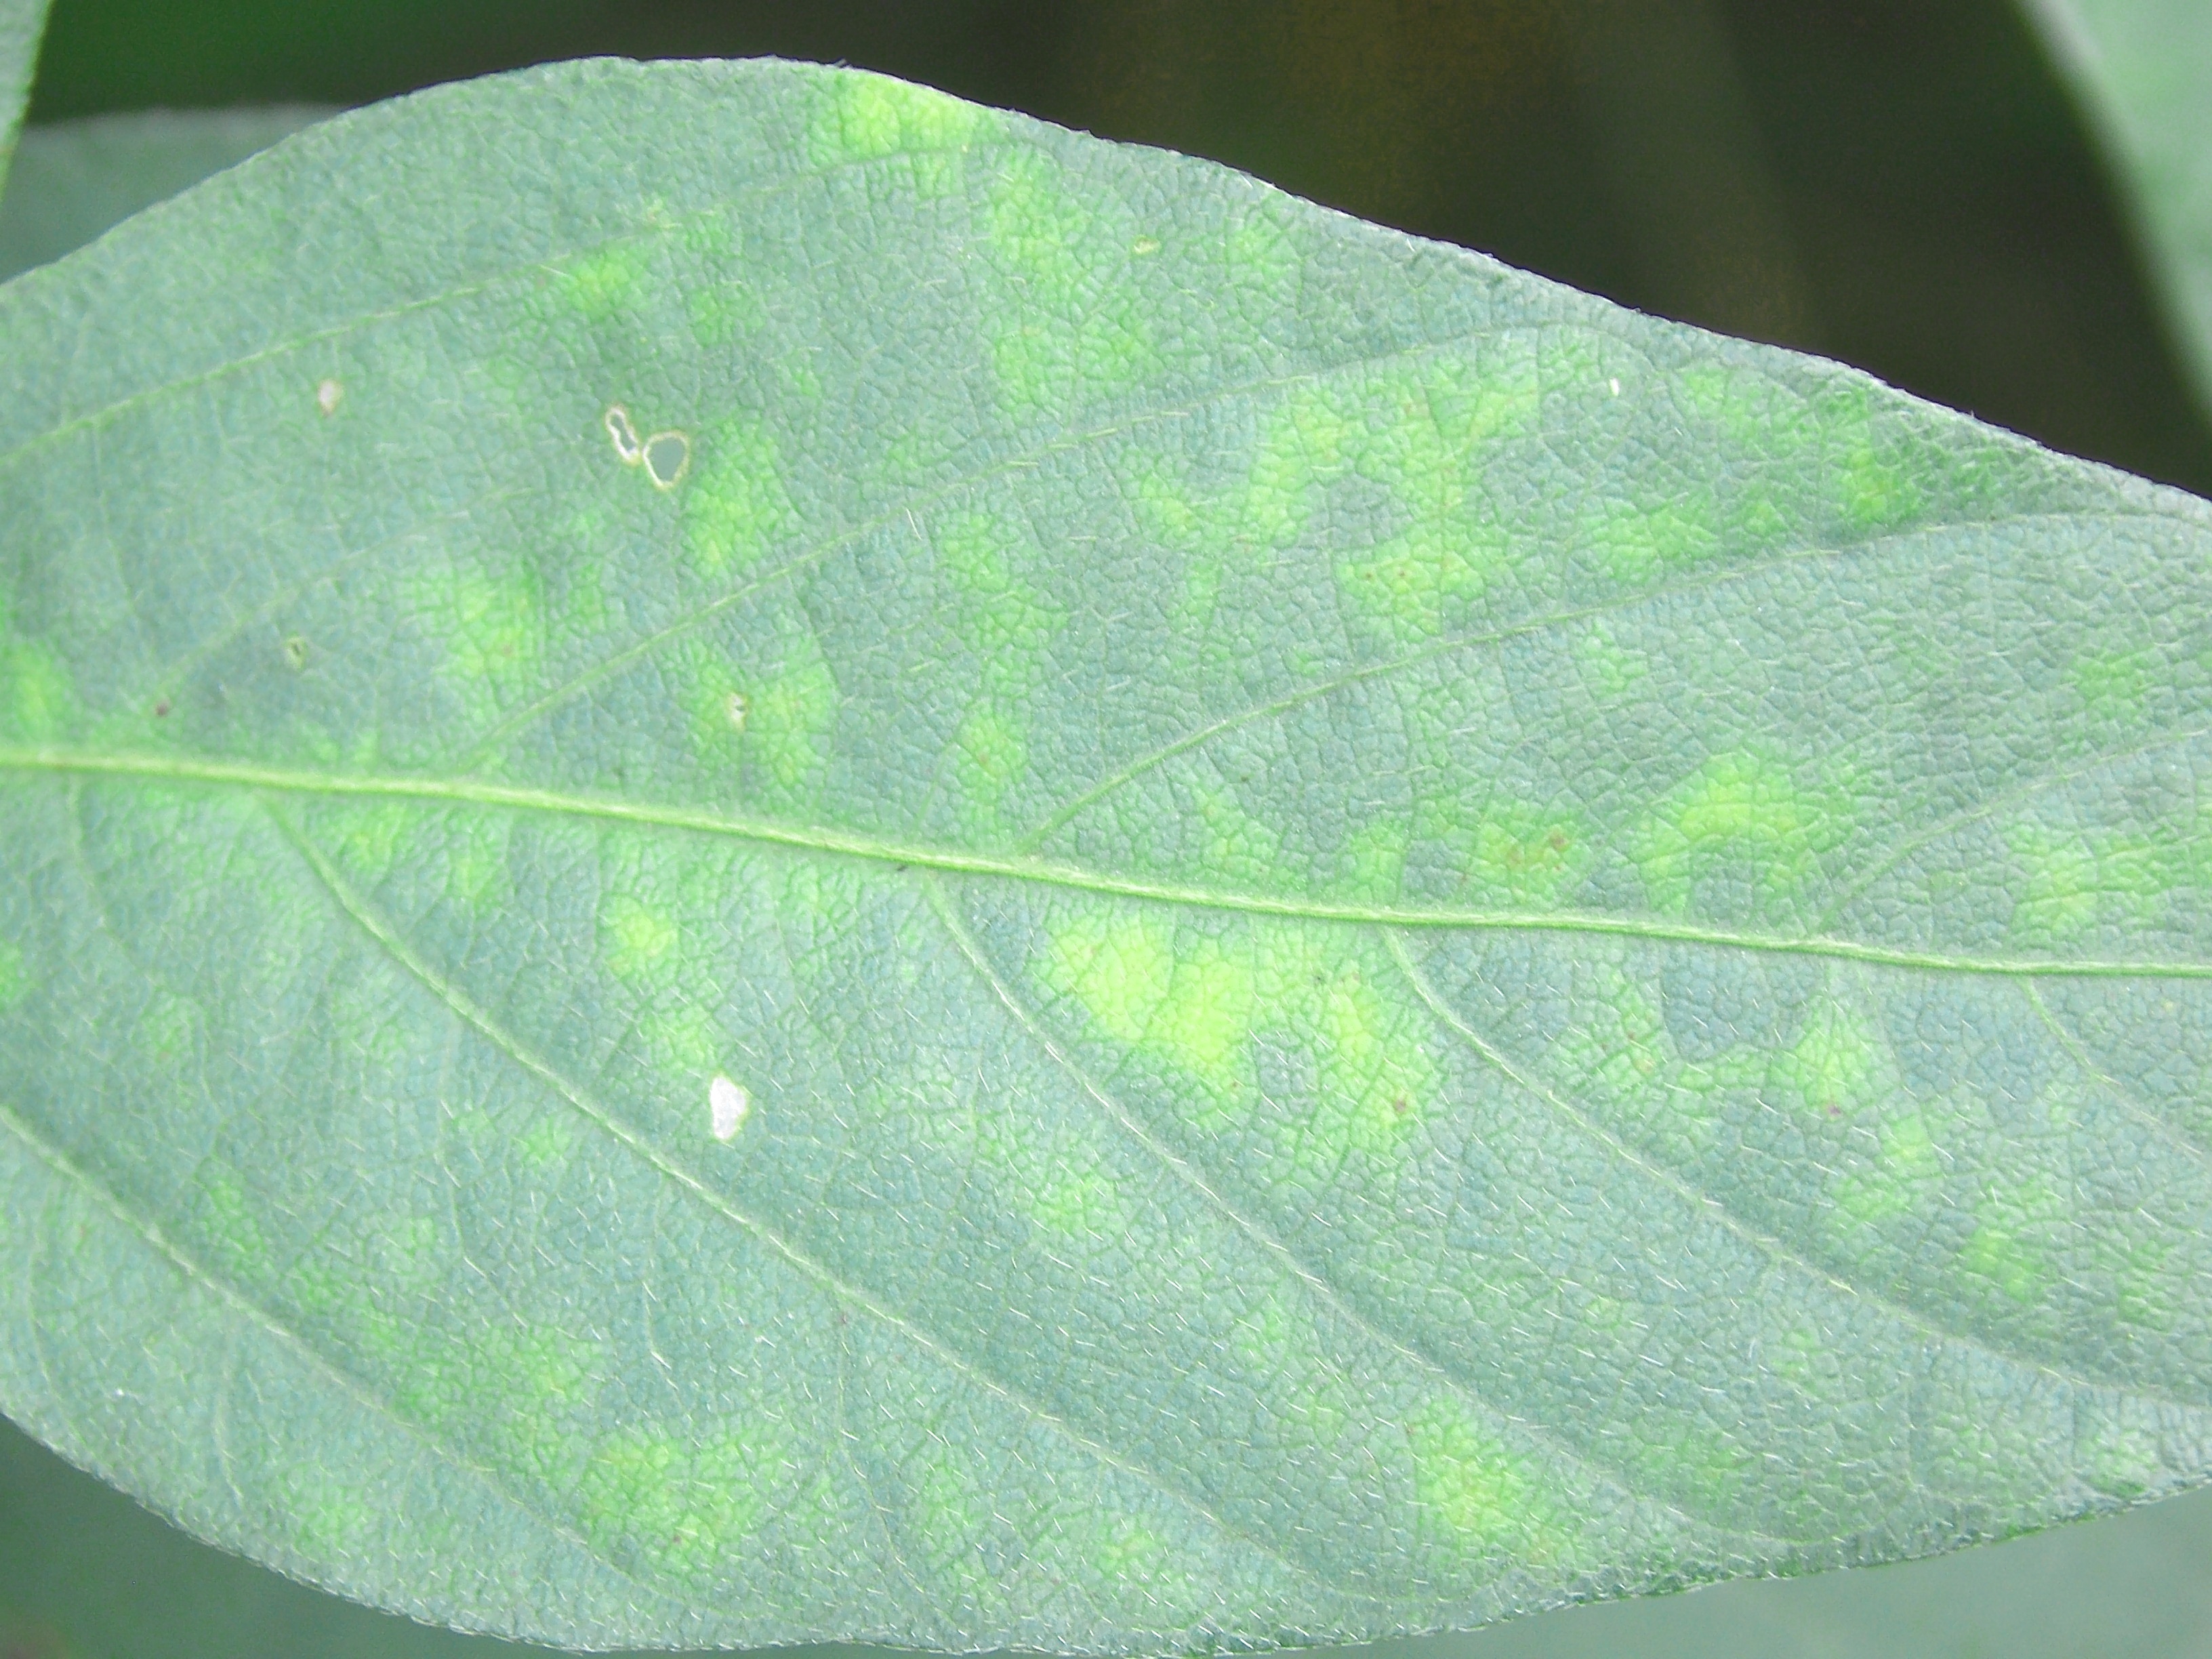
Label: Disease